Alfonso Carlos de Borbón

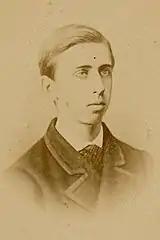
As a teenager

Alfonso was a descendant of the royal Spanish Borbón family; his great-grandfather was the king of Spain, Carlos IV. Alfonso's grandfather Carlos María Isidro (1788-1855) was engaged in dynastical feud with his brother over inheritance, though the conflict overlapped with major social and political cleavages. The 1833-1840 civil war which ensued produced defeat of Carlos María, who claimed the throne as Carlos V, and of his traditionalist and anti-liberal followers, named Carlists. The claimant went on exile and abdicated in 1845 in favor of his oldest son. His younger son and the father of Alfonso, Juan de Borbón y Braganza (1822-1887), was at the time serving in the army of a relative, King of Sardinia. In 1847 he married Maria Beatrix of Austria-Este, sister to the ruling Duke of Modena, Francisco V; in 1848-1849 the couple had two sons, Alfonso born as the younger one. However, increasingly liberal outlook of Juan produced acute conflict with his religious wife and his brother-in-law, Francisco V. The couple agreed to separate; Juan left for England, while Maria Beatriz with their 2 sons remained in Modena.